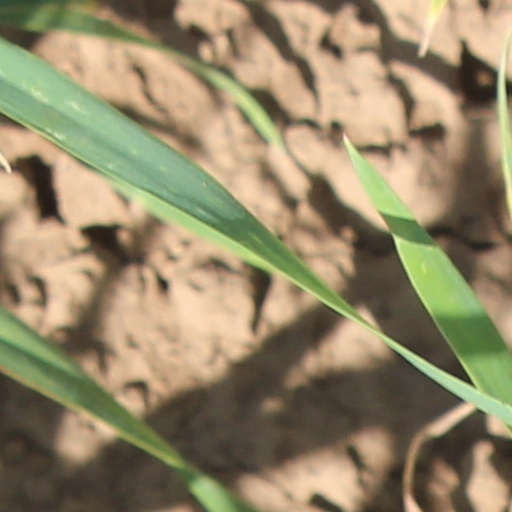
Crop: wheat